1928 New Bedford textile strike

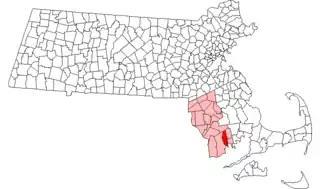
Location of Bristol County, where the port city of New Bedford is located.

During the 19th Century the coastal city of New Bedford, Massachusetts, emerged as the largest whaling port in the world. Some 10,000 seamen shipped from New Bedford to kill and process whales into oil for lighting and machine lubricants and bone for use in corsets. The life was difficult and hard for whaling ship crews but lucrative for shipbuilders, shipowners, and merchants, and the local economy prospered.